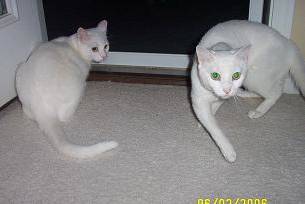
Label: cat